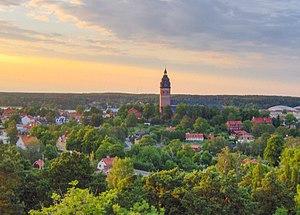
Strängnäs est une ville de Suède, chef-lieu de la commune de Strängnäs dans le comté de Södermanland. Elle compte 12 296 habitants soit environ 40 % de la population totale de la municipalité.